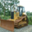
Label: tractor